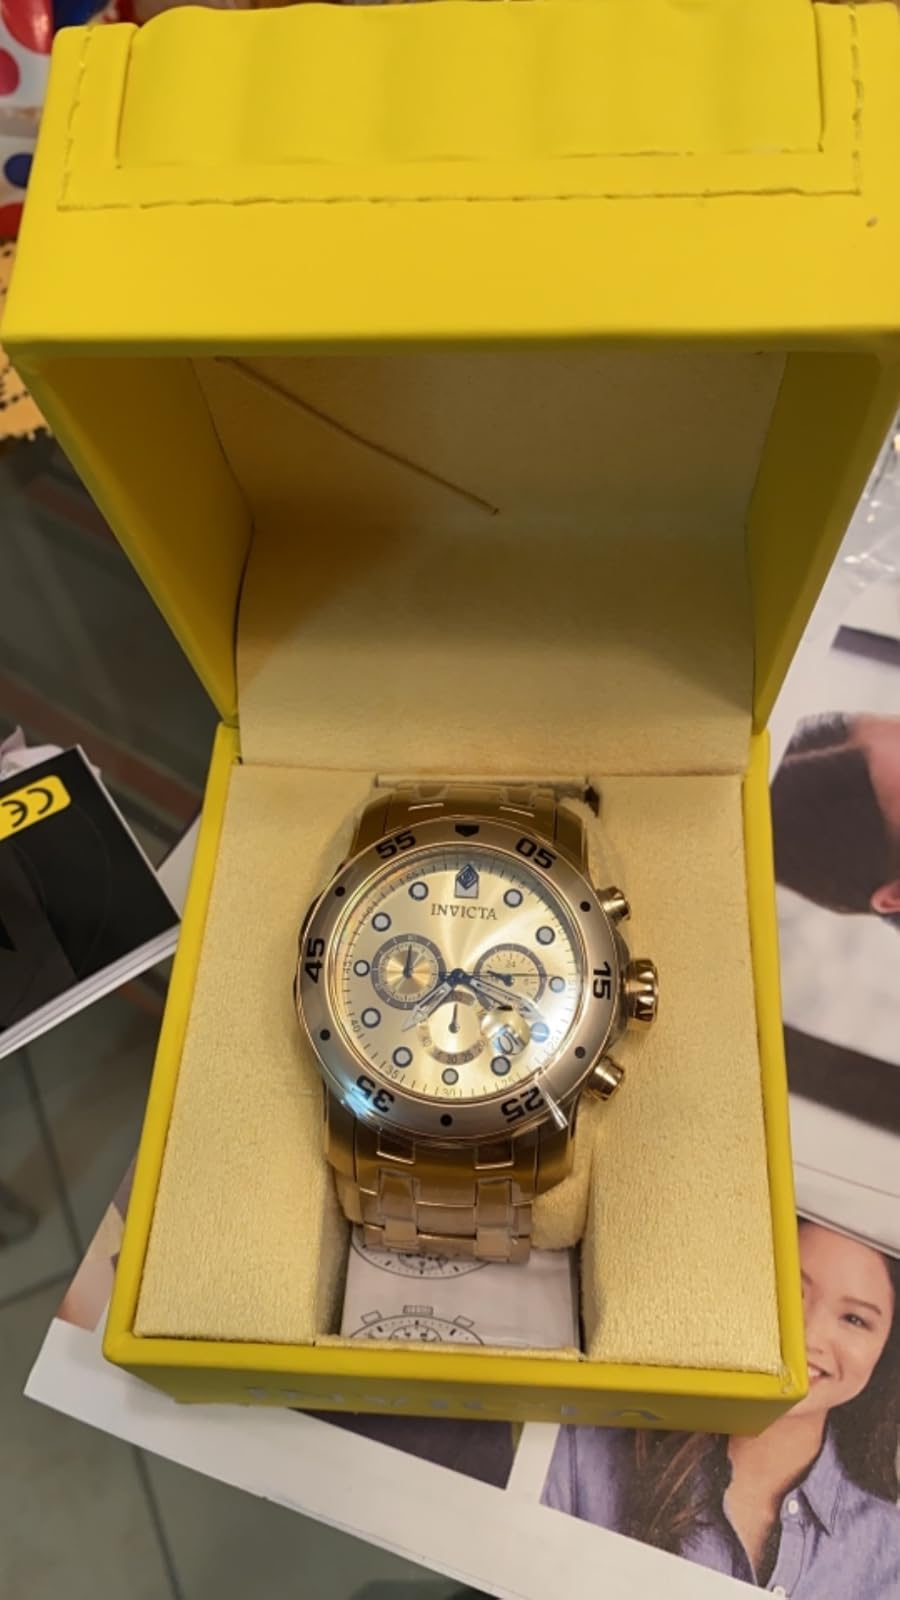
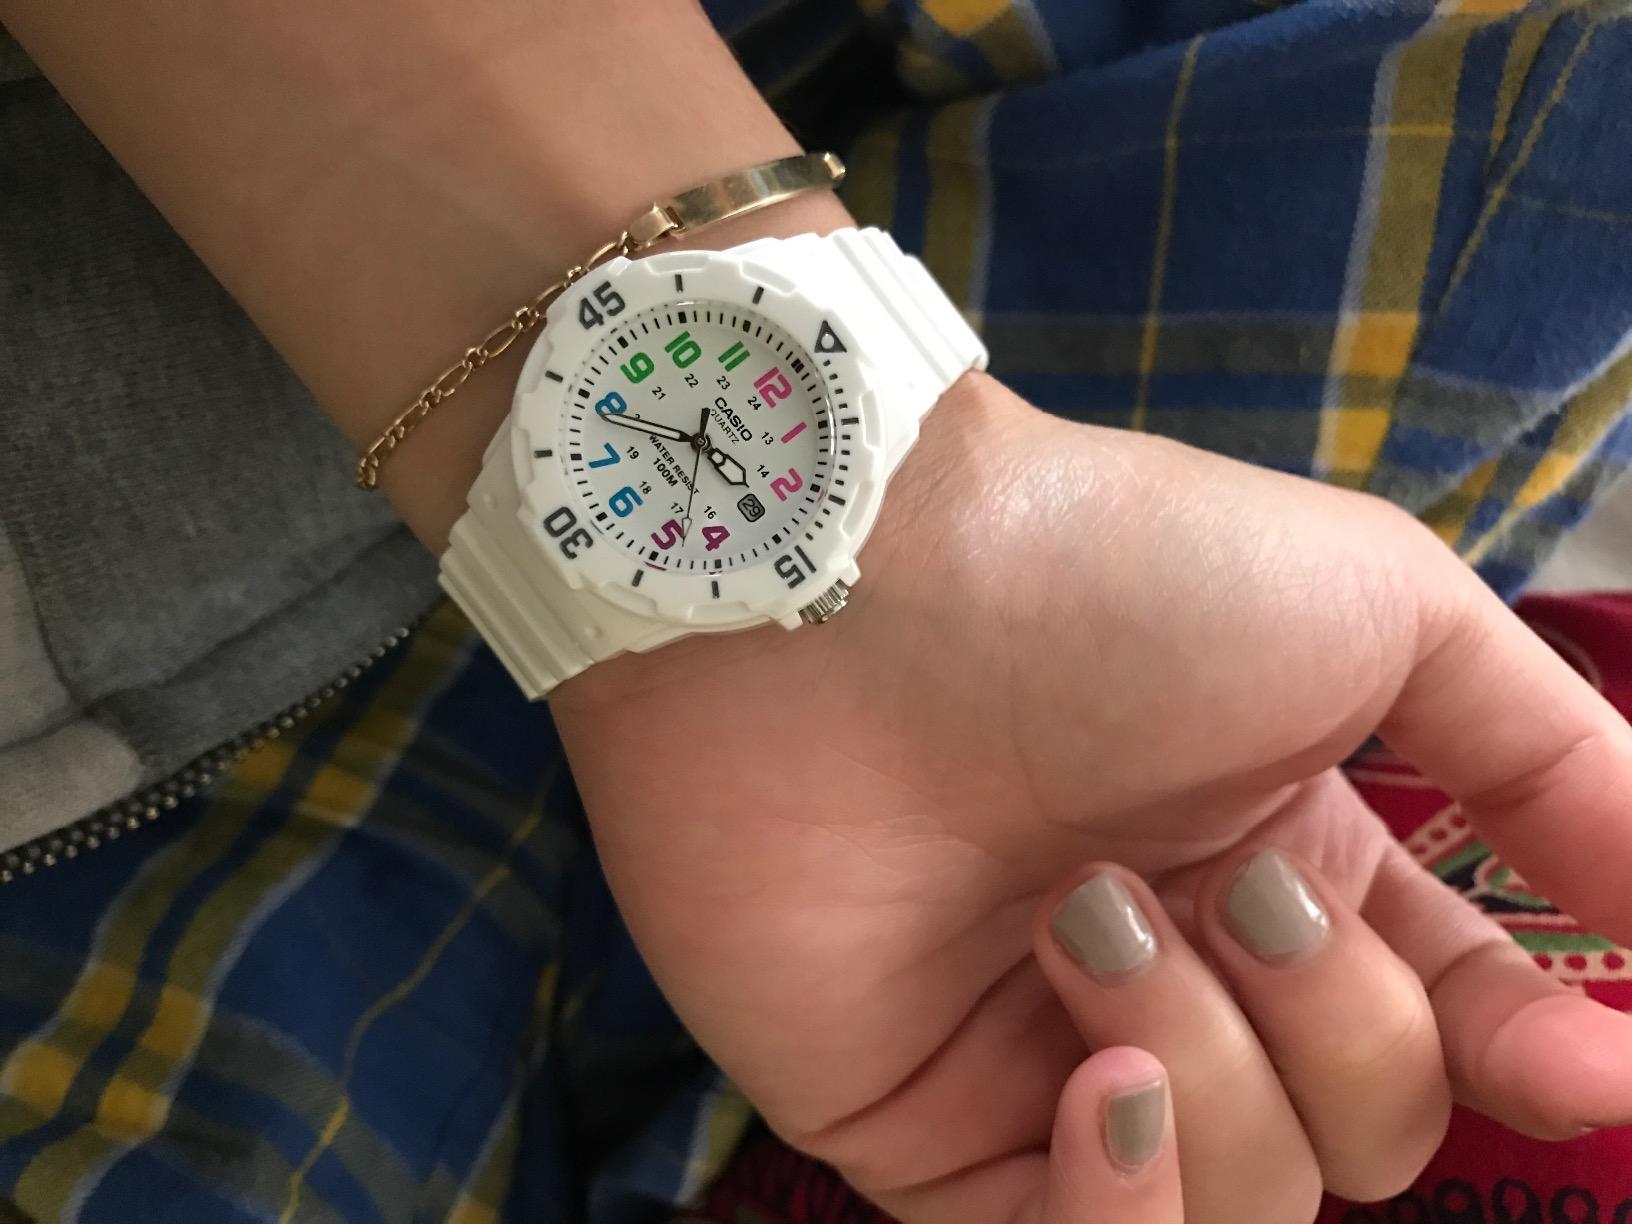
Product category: accessories_watch
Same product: no